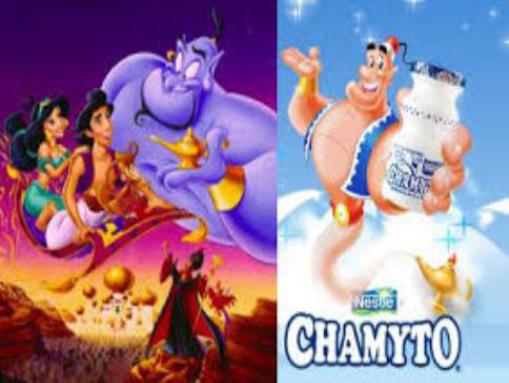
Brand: chamyto
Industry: Food